Knipex

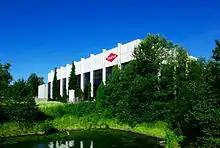
Company building in Wuppertal, Germany

Knipex has pursued a corporate strategy of specializing in pliers combined with complete in-house manufacturing. In addition to drop forges that use company-made dies Knipex's production process also includes in-house machining operations such as broaching, drilling, milling, grinding and laser machining.